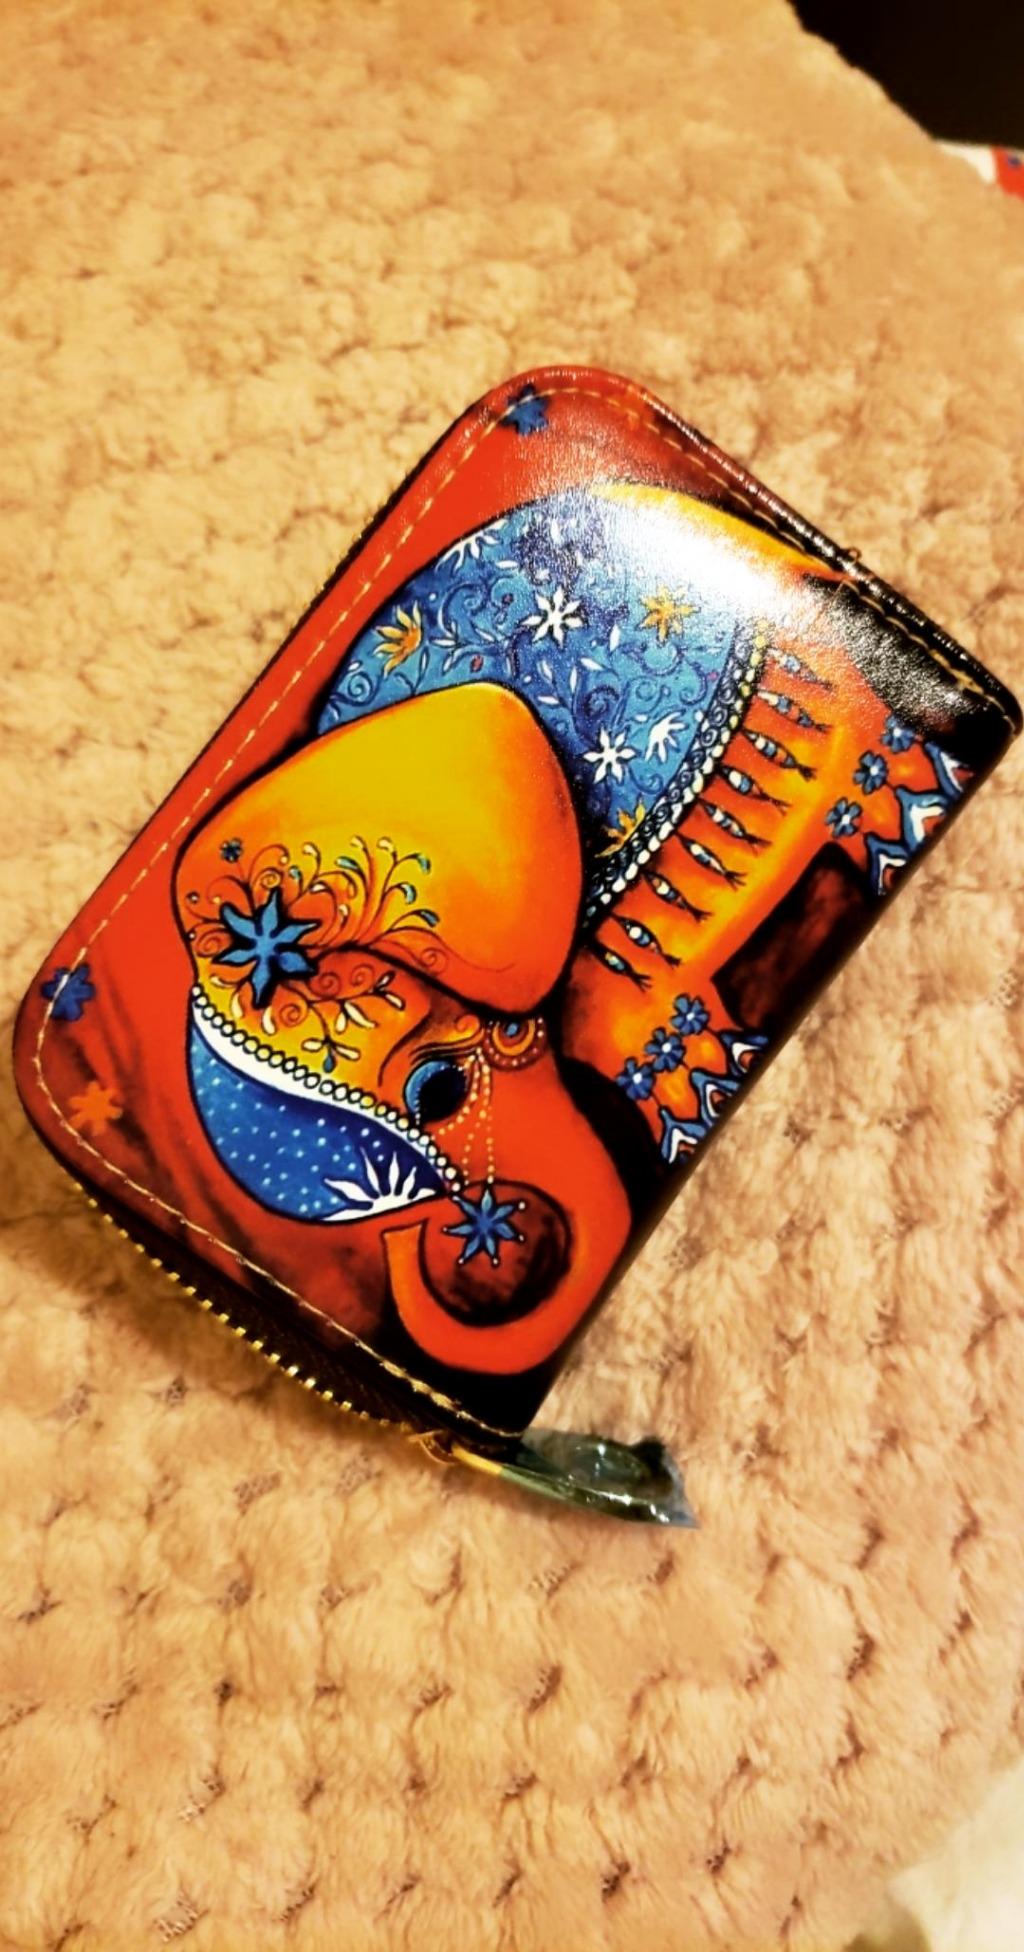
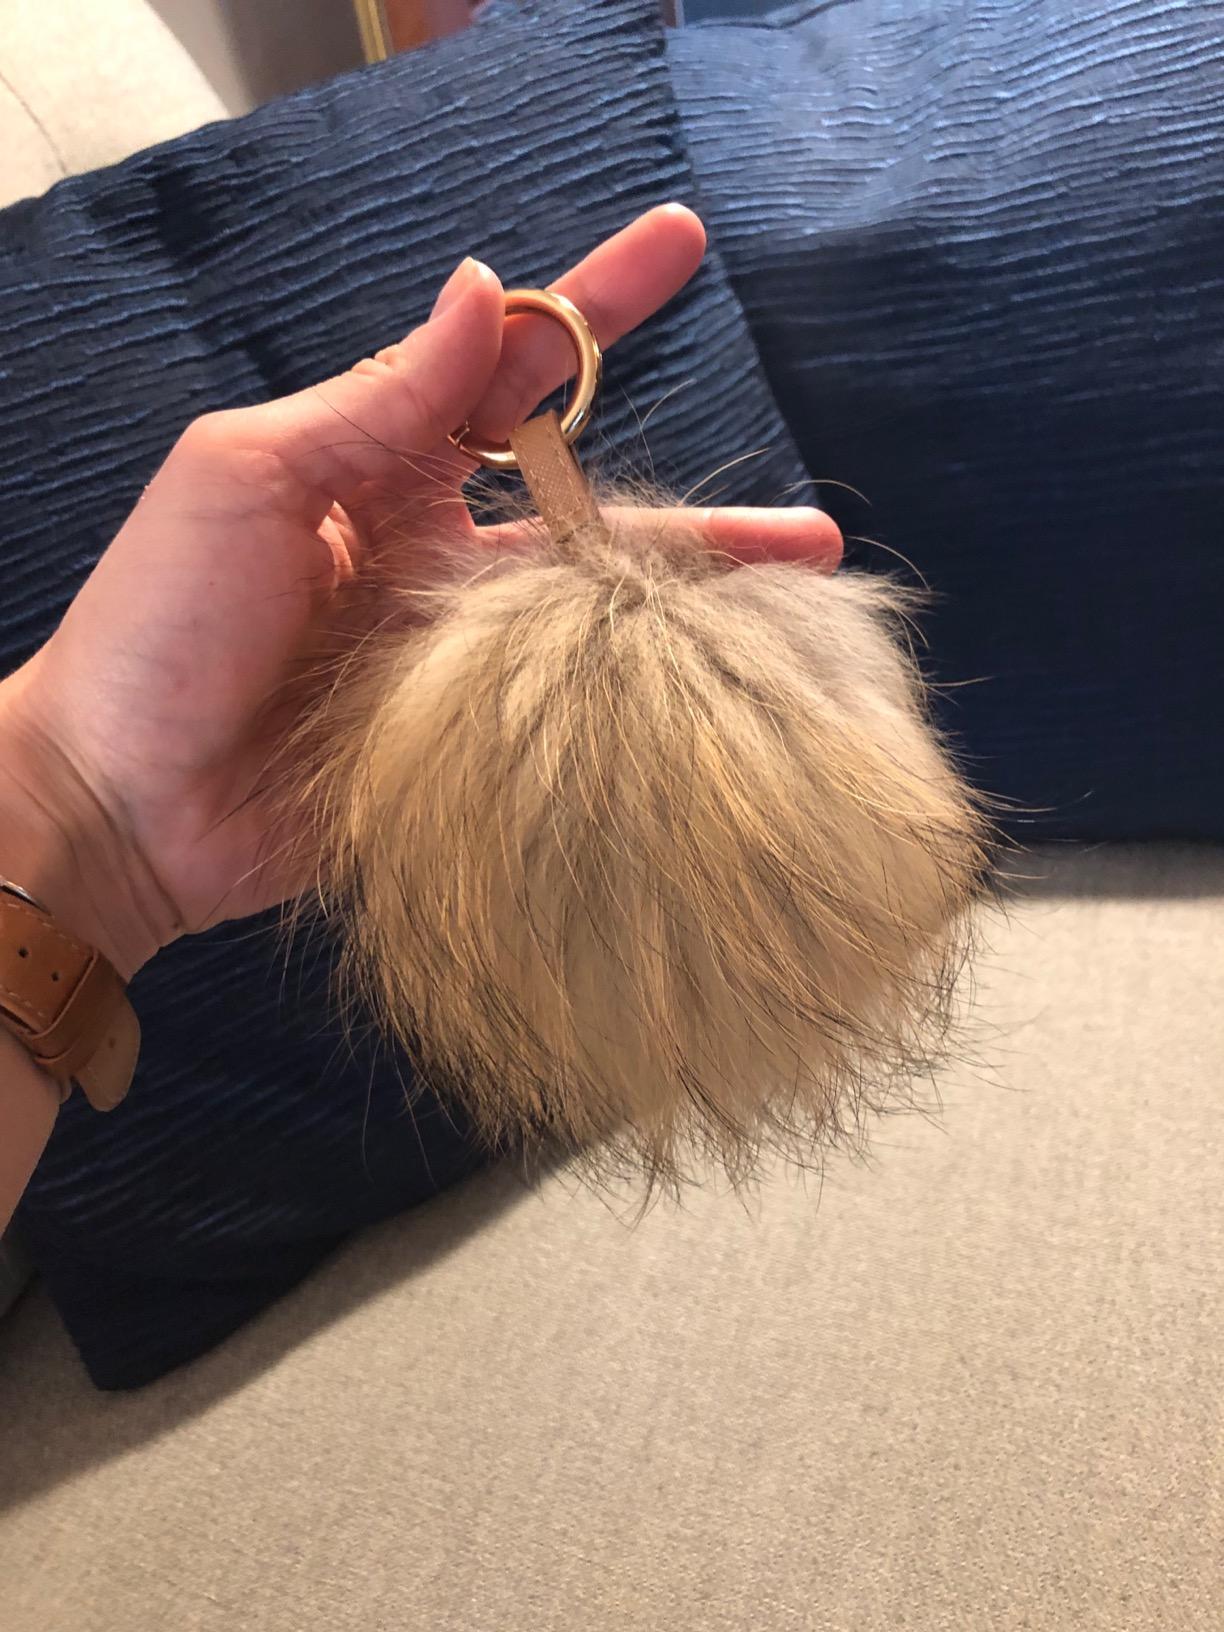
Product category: accessories_keychain
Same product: no